Jyväskylä

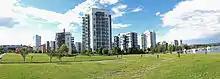
Lutakko is a neighbourhood close to the city centre.

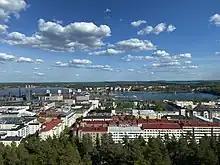
Summer view from Harju

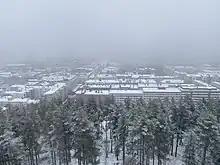
Winter view from Harju

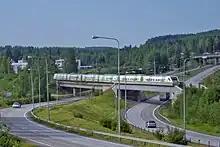
S81 passing Pumperinmäki at Jyväskylä. Jyväskylä is in the crossroads of main road and railway networks.

Jyväskylä was founded in the northern end of the lake Päijänne at the crossroads of three major waterways. Lakes control the cityscape. The city grid plan from 1833 by Jacob Leonard Boringh can be well recognised in the city center. Nevertheless, due to very rapid population growth, the cityscape has gone through one of the most massive changes in all of Finland.